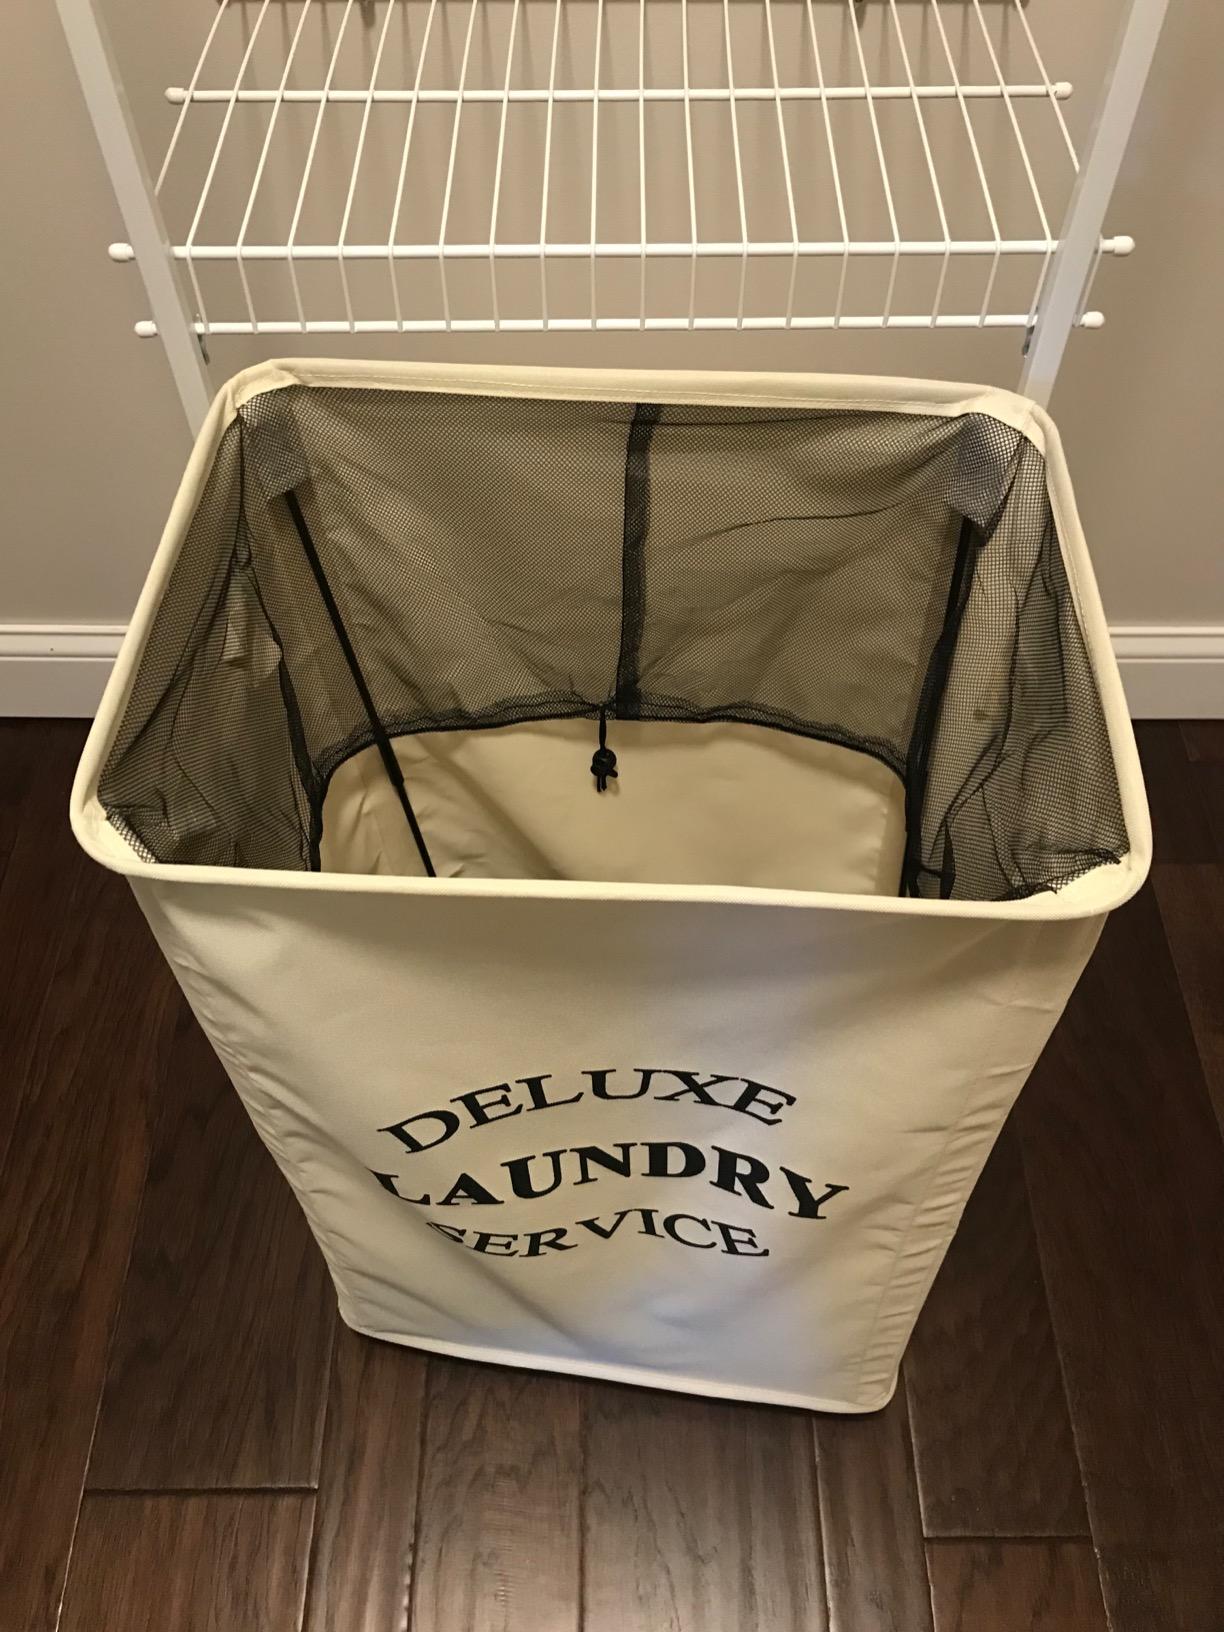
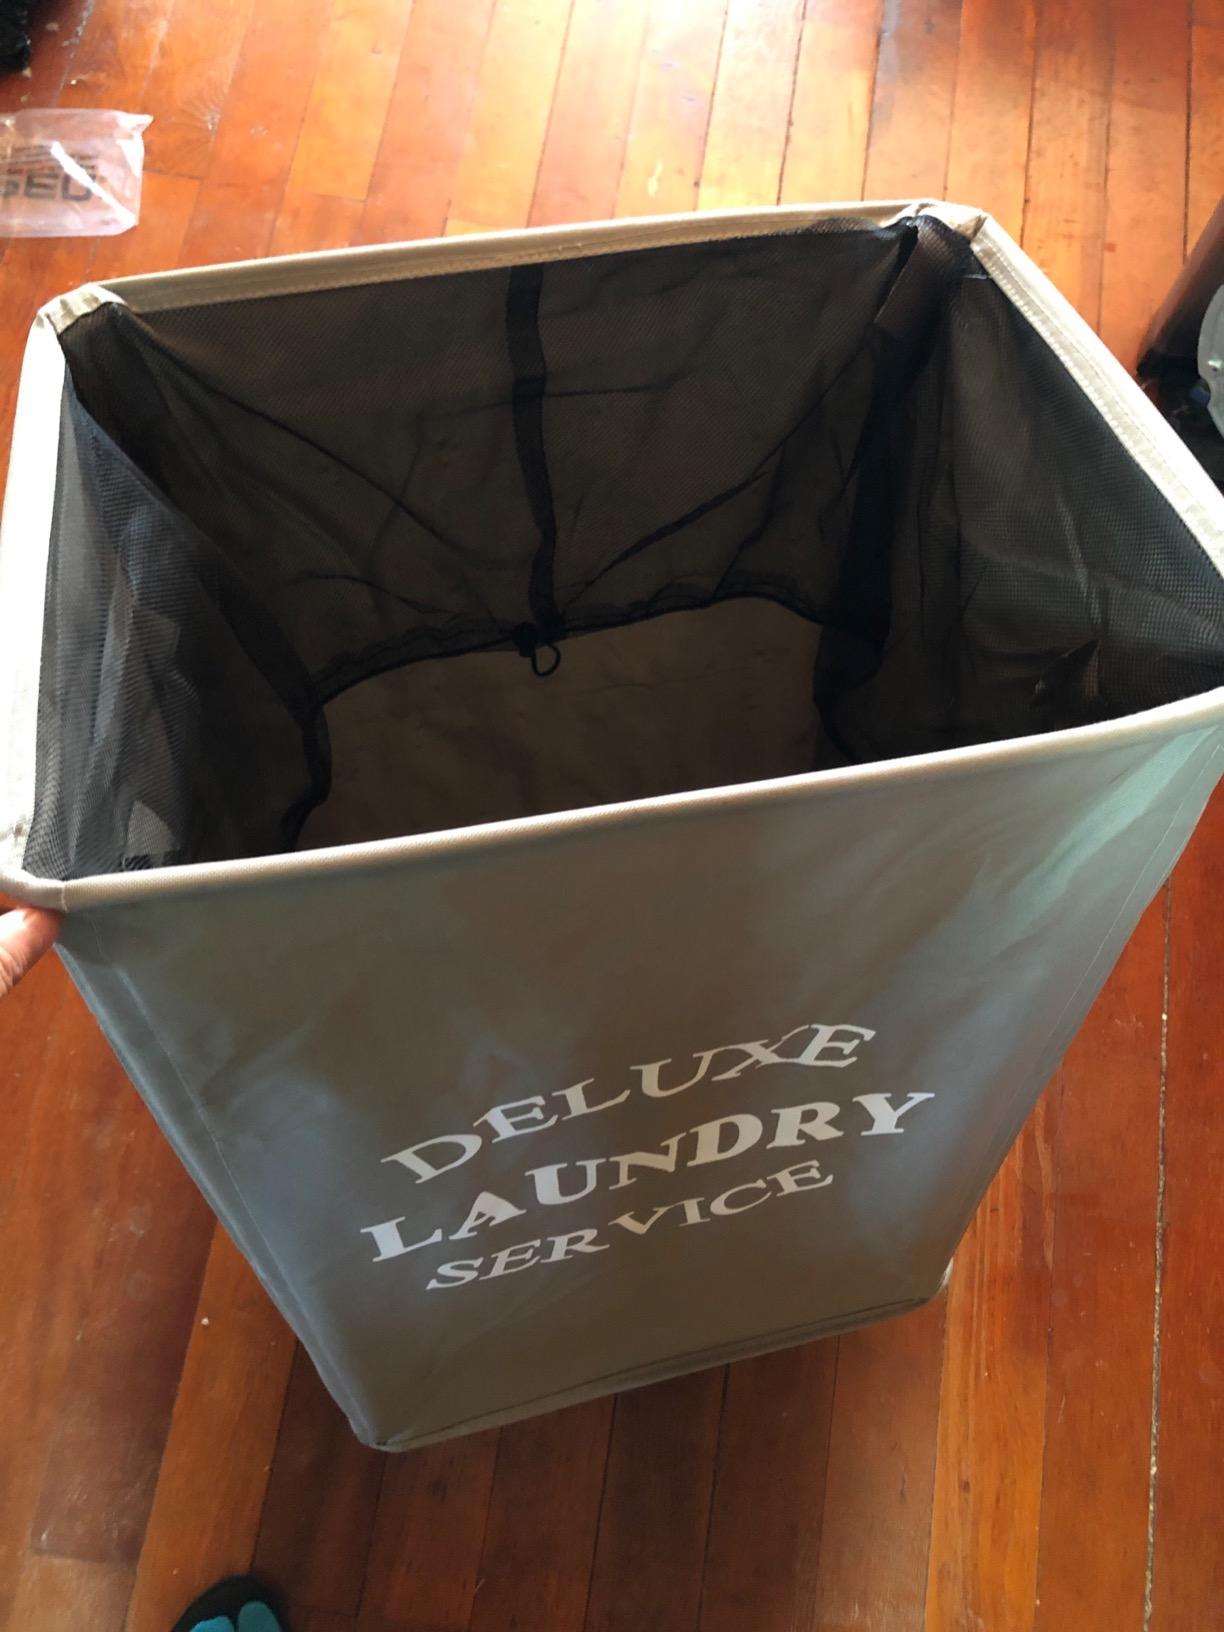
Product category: items_hamper
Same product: no